Alpha Prime Racing

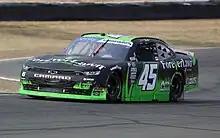
Jeffrey Earnhardt in the No. 45 at Sonoma Raceway in 2023

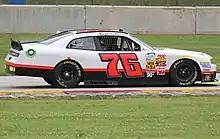
Martins in the No. 76 at Road America in 2014.

On April 14, 2017, the team announced a nine-race Xfinity slate for 2017 with Tommy Joe Martins, car No. 45 and sponsor Diamond Gusset Jeans, starting with the spring race at Richmond and focusing primarily on short to intermediate tracks with the exception of the Indianapolis race. After failing to qualify and withdrawing from the first two planned events, the No. 45's schedule was folded into a ride with B. J. McLeod Motorsports, which culminated with a career-best 11th-place finish at Iowa for the driver.